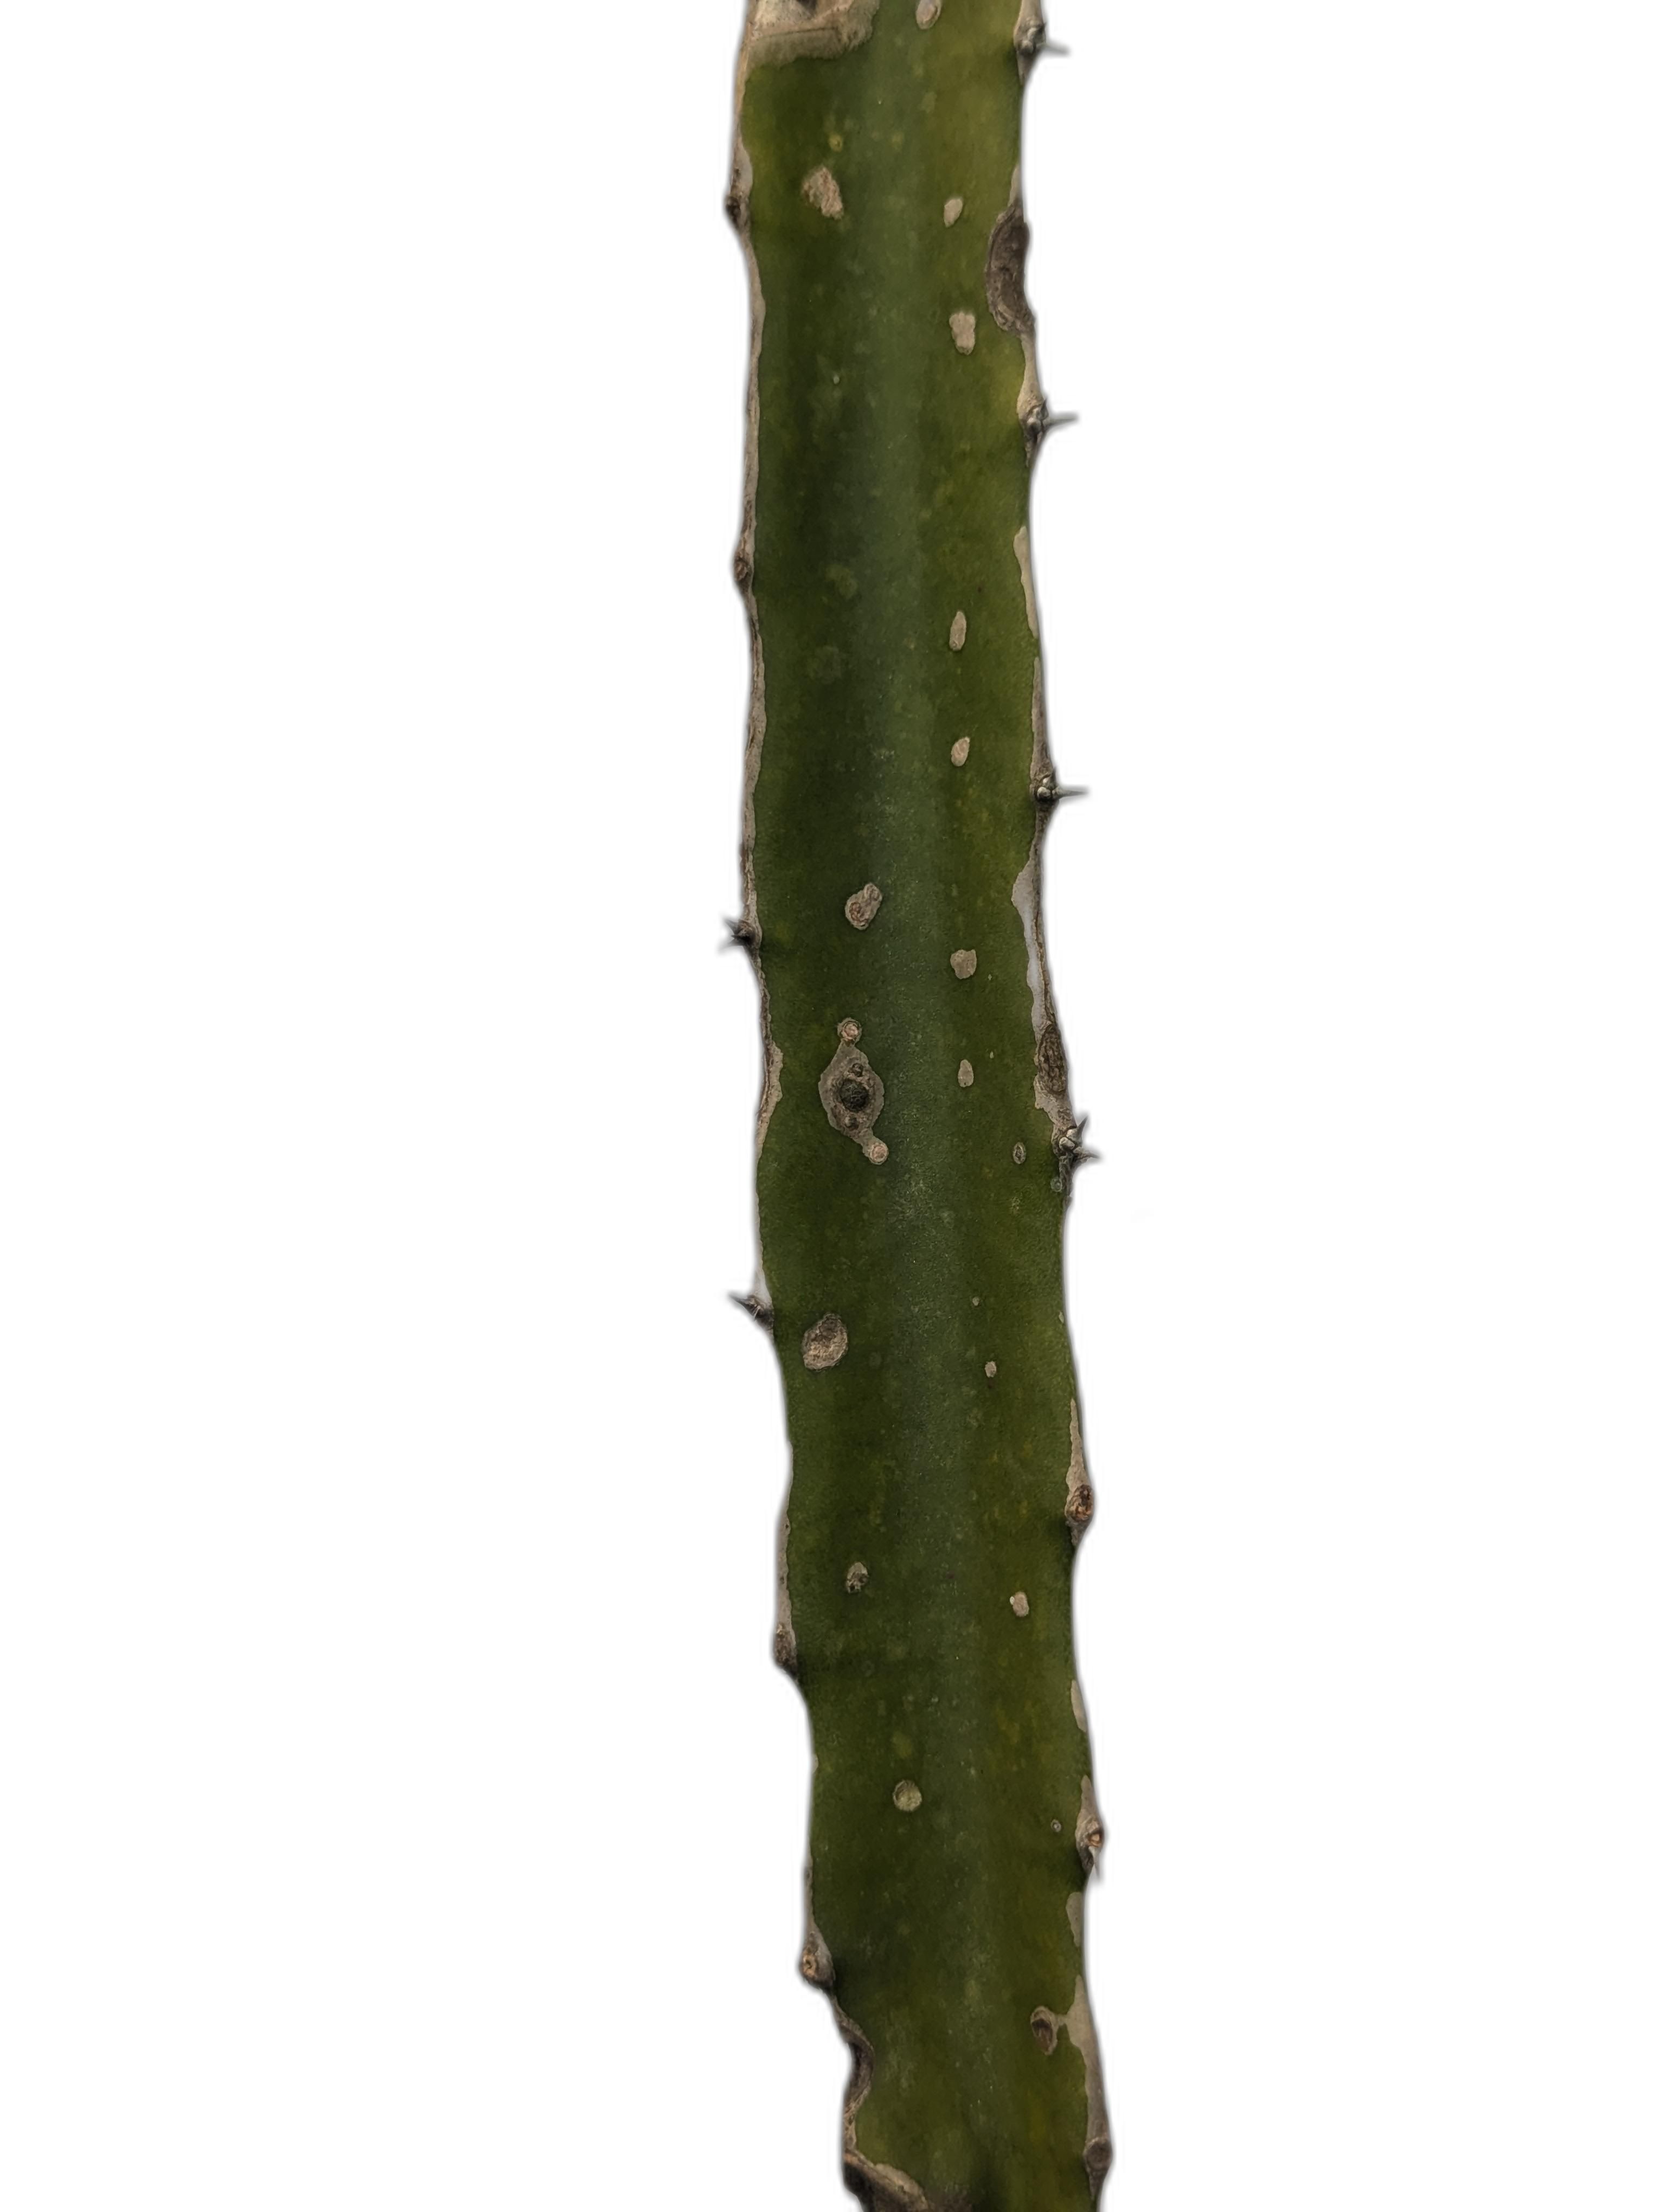
Label: Good leaf